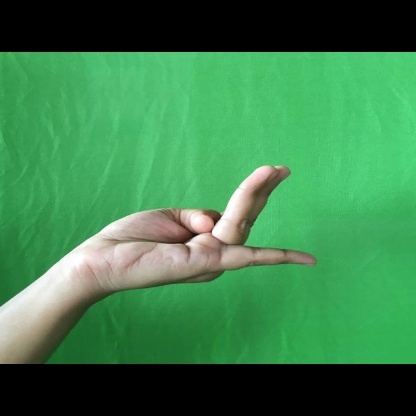
Mudra: Chaturam